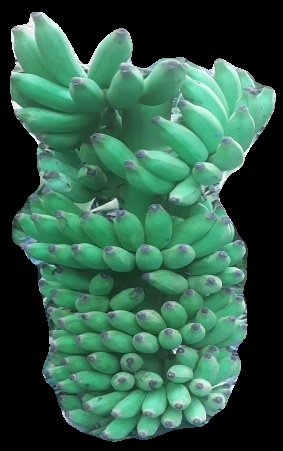
Variety: elakki-bale
Grade: grade1